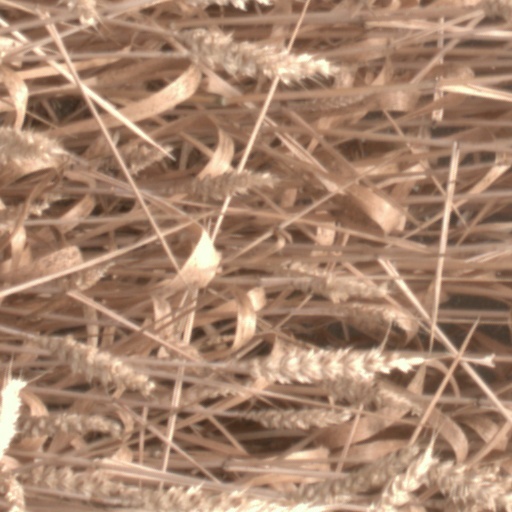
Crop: wheat